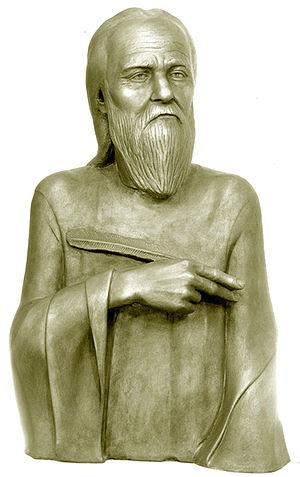
Nestor, né en 1056 et mort en 1106, est un moine de la laure des Grottes de Kiev.